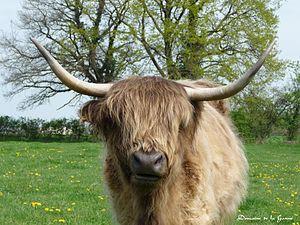
La highland est une race bovine écossaise originaire de la région des Highlands.